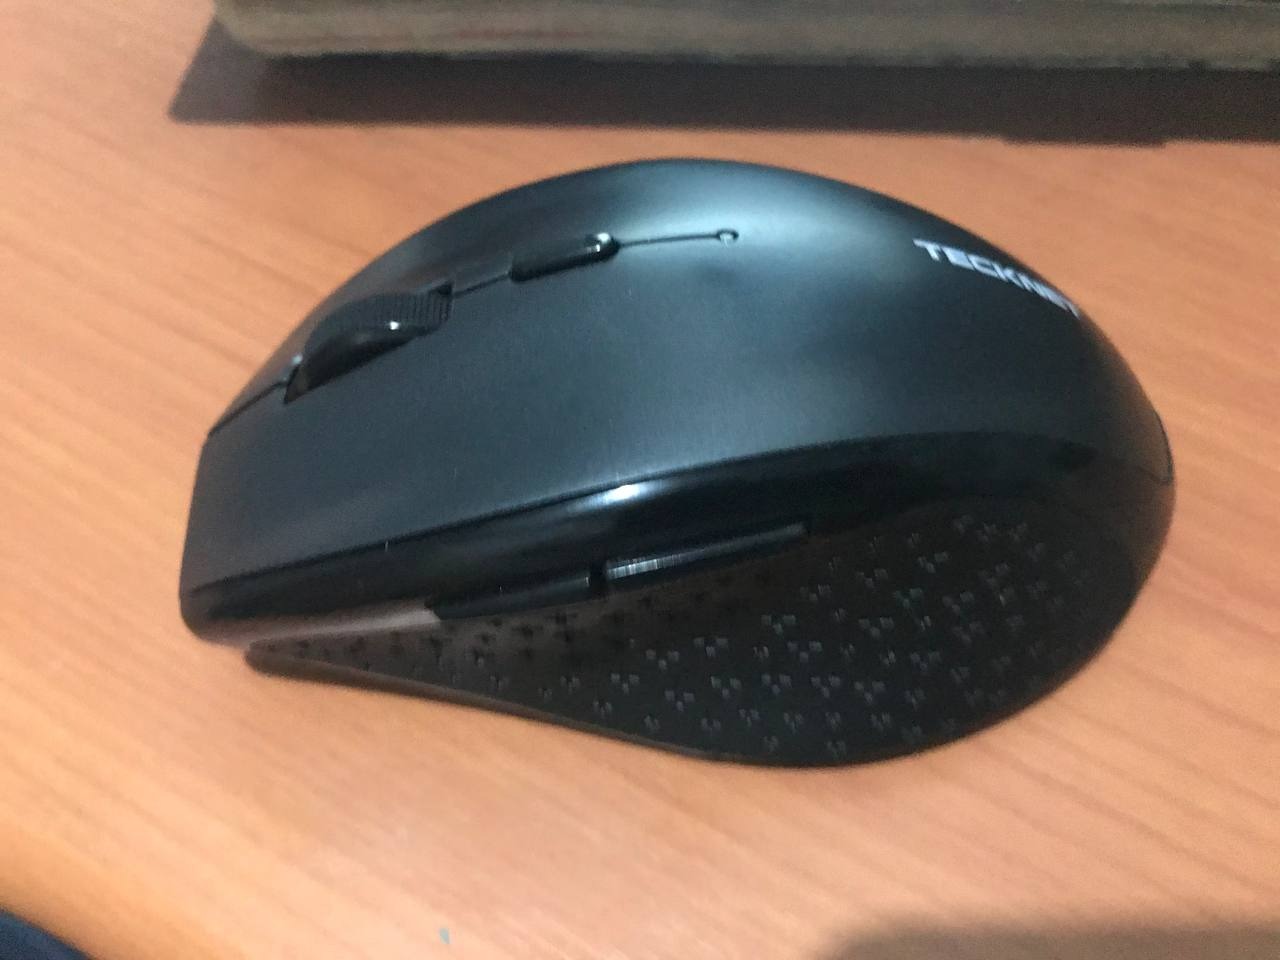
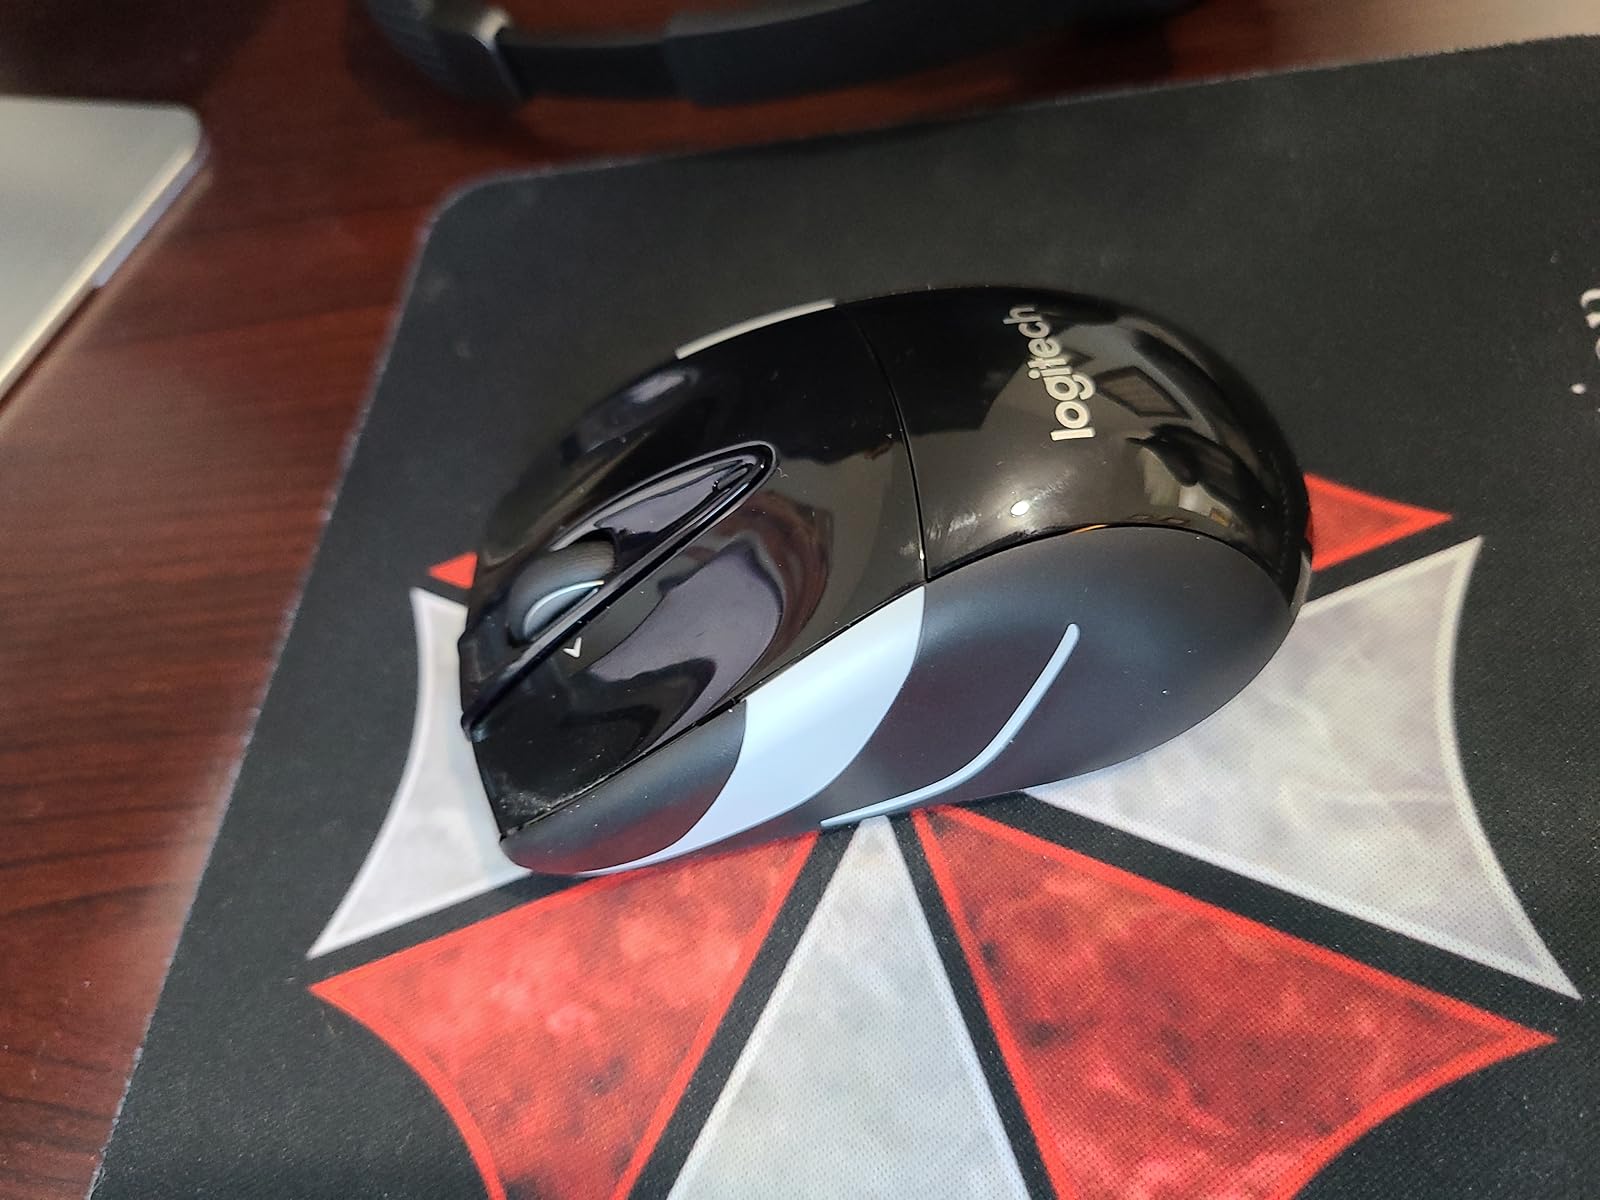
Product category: mouse
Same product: no